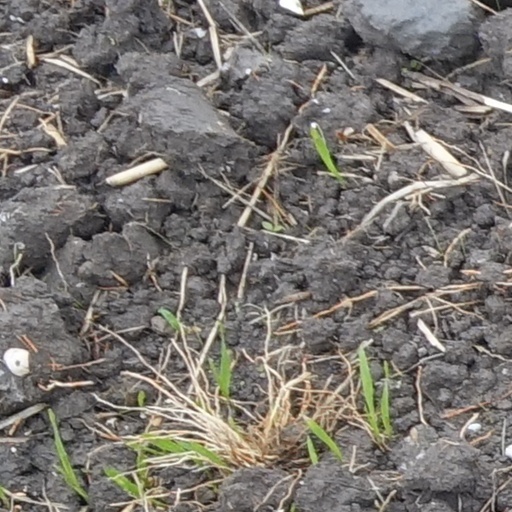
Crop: wheat